Innsbruck Cathedral

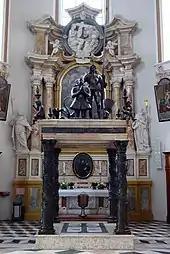
Tomb of Archduke Maximilian III of Austria

Acting as a type of ciborium, the canopy consists of four turned bronze columns, adorned with vine leaves, birds, and small animals. The columns, which have fluted bases and finely cut composite capitals, support a heavy profiled marble entablature, which serves as both an abacus and as a stand for the group of four bronze figures. Dressed in armour, a bareheaded Archduke Maximilian kneels on a cushion with his hands folded in prayer. Saint George stands behind him—his hand resting on the archduke's shoulder. Behind the saint, the slain dragon slithers away. At the two front corners of the entablature are two mourning figures with torches. This group of precisely modelled, immaculately cast bronze figures "exemplify Austrian Mannerist sculpture of the highest quality." The tomb also commemorates the last Grand Master of the Teutonic Order, Archduke Eugen, who was buried here in 1954.